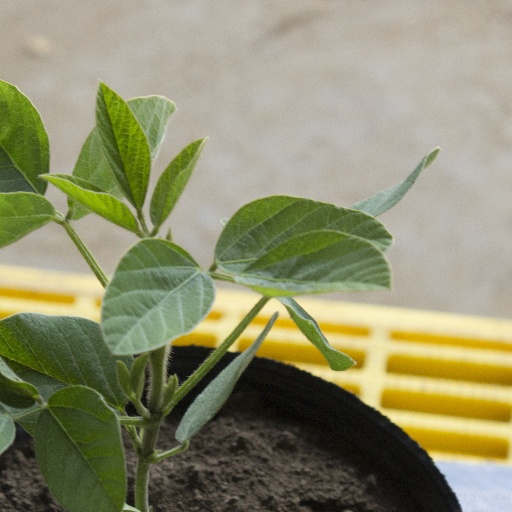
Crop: soybean